Royal Australian Air Force Nursing Service

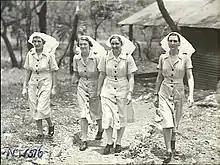
Four RAAFNS nurses at Darwin in December 1943

Most RAAFNS nurses served in clearing stations, base hospitals, station sick quarters, and rehabilitation centres in Australia, but all were obligated to serve overseas if required (unlike members of the Australian Army Nursing Service, who could choose to serve overseas or not). From November 1942, shortly after the close of the Kokoda Track campaign, RAAFNS personnel set up a medical receiving station in Port Moresby, New Guinea, and were present during the Battle of Port Moresby. Others sailed on troop convoys, accompanying contingents of airmen to Great Britain, Canada or South Africa. Between November 1942 and November 1943 No. 1 Medical Receiving Station RAAF at Coomalie Creek, south of Darwin, was bombed by the Japanese on several occasions. In 1944 No. 1 Medical Air Evacuation Transport Unit was created staffed by flight nurses of the RAAFNS. After the surrender of Japan in August 1945, RAAFNS personnel took part in the care of returning prisoners of war, until it was finally disbanded in November 1946.